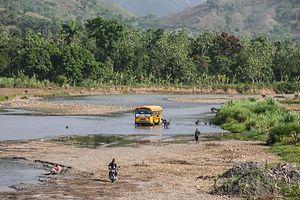
Trois Rivières est un petit fleuve côtier qui coule dans le département Nord-Ouest à Haïti, et qui a son embouchure dans le canal de la Tortue, en Océan Atlantique, en face de l'île de la Tortue.
Les cours d'eau d'Haïti sont aussi sur l'île d'Hispaniola, et certains sont en commun avec l'état de République dominicaine.